Disco

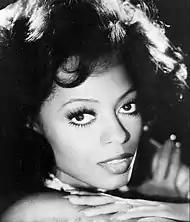
Diana Ross in 1976

Songs such as Van McCoy's 1975 "The Hustle" and the humorous Joe Tex 1977 "Ain't Gonna Bump No More (With No Big Fat Woman)" gave names to the popular disco dances "the Bump" and "the Hustle". Other notable early successful disco songs include Barry White's "You're the First, the Last, My Everything" (1974); Labelle's "Lady Marmalade" (1974)'; Disco-Tex and the Sex-O-Lettes' "Get Dancin'" (1974); Earth, Wind & Fire's "Shining Star" (1975); Silver Convention's "Fly, Robin, Fly" (1975) and "Get Up and Boogie" (1976); Vicki Sue Robinson's "Turn the Beat Around" (1976); and "More, More, More" (1976) by Andrea True (a former pornographic actress during the Golden Age of Porn, an era largely contemporaneous with the height of disco).